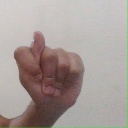
अक्षर: ट